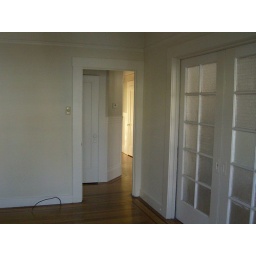
living room standing in the bay window looking toward the hallway.